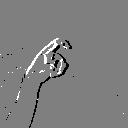
ASL letter: x